Siptah

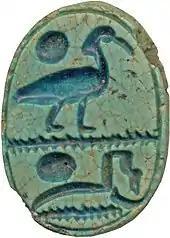
A scarab with king Siptah's name

Akhenre Setepenre Siptah or Merneptah Siptah was the penultimate ruler of the Nineteenth Dynasty of Egypt. His father's identity is currently unknown. Both Seti II and Amenmesse have been suggested although the fact that Siptah later changed his royal name or nomen to Merneptah Siptah after his Year 2 suggests rather that his father was Merneptah. If correct, this would make Siptah and Seti II half-brothers since both of them were sons of Merneptah.